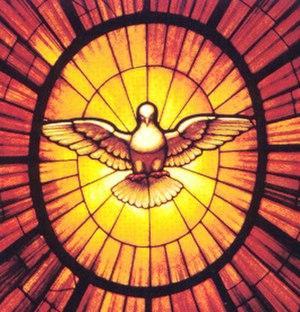
Les 28 croyances fondamentales sont un ensemble de croyances théologiques de l'Église adventiste du septième jour. Traditionnellement, les adventistes se sont opposés à la formulation d'un credo. Les 28 croyances fondamentales décrivent simplement la position officielle de l'Église adventiste. Les vœux de baptême s'y ajoutent.